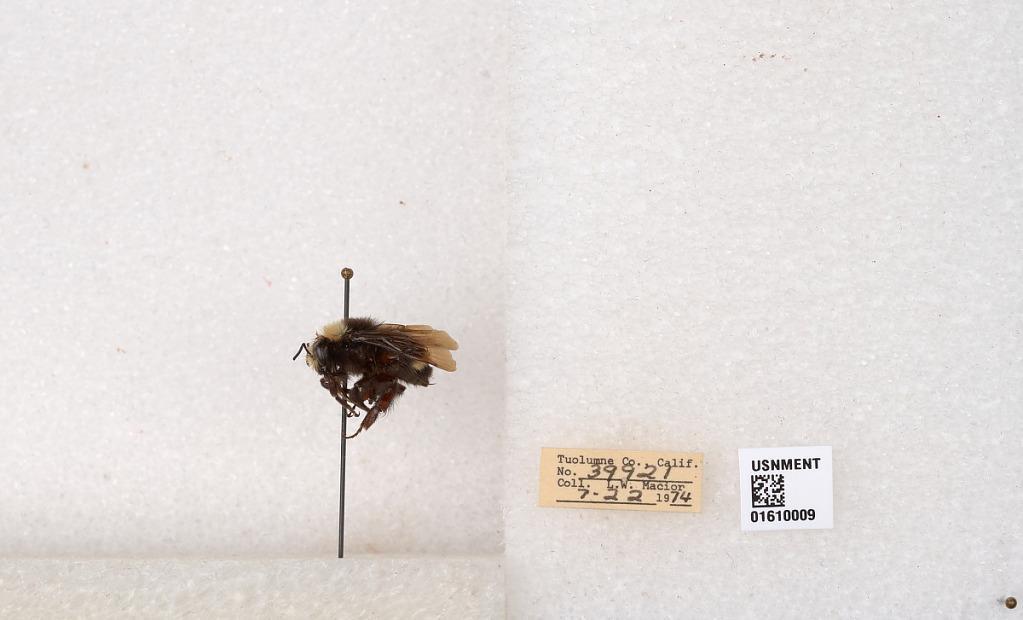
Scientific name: Bombus (Pyrobombus) vosnesenskii Radoszkowski
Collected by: L. Macior
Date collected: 1974-6-25
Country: United States
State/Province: California
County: Tuolumne
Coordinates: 37.9712, -120.228